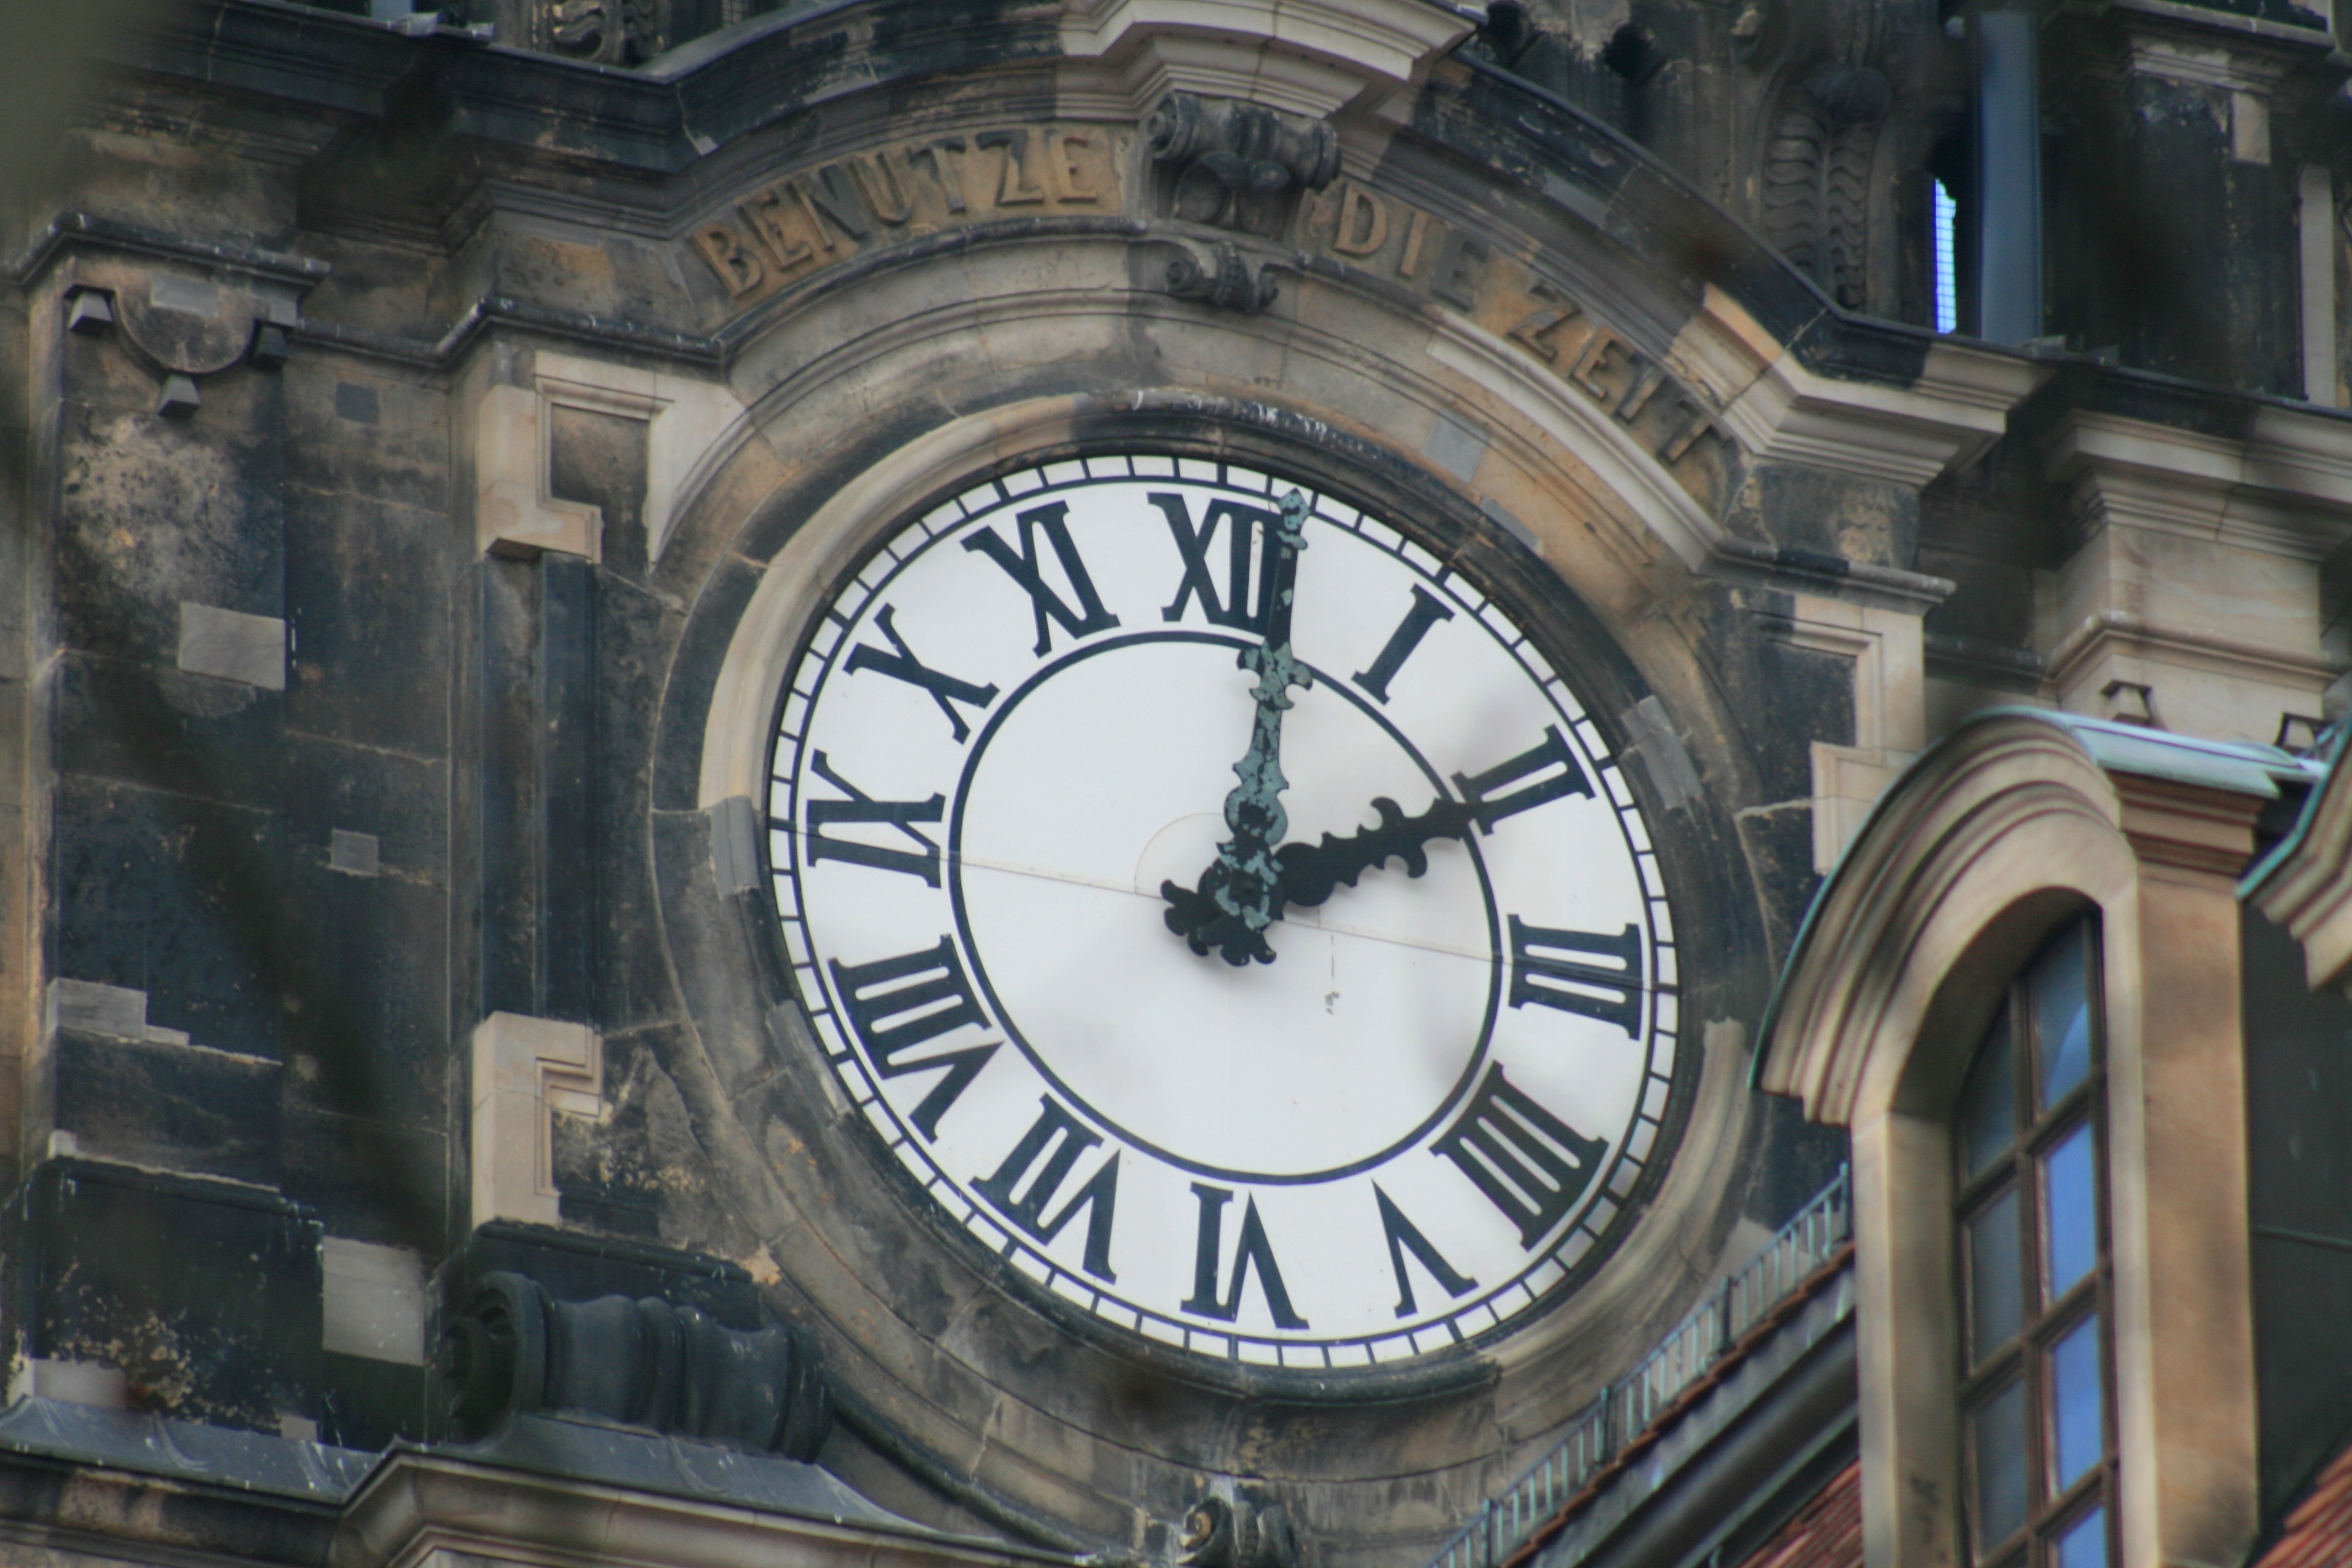
architecture, window, clock, time, clock tower, clock face, roman numerals, dome, historically, dresden, masonry, time indicating, time of